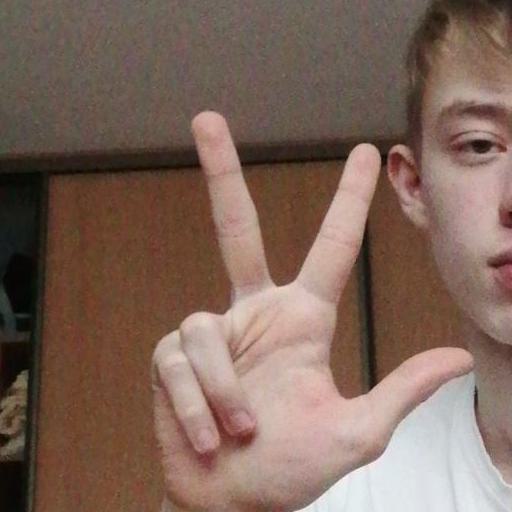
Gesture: three2